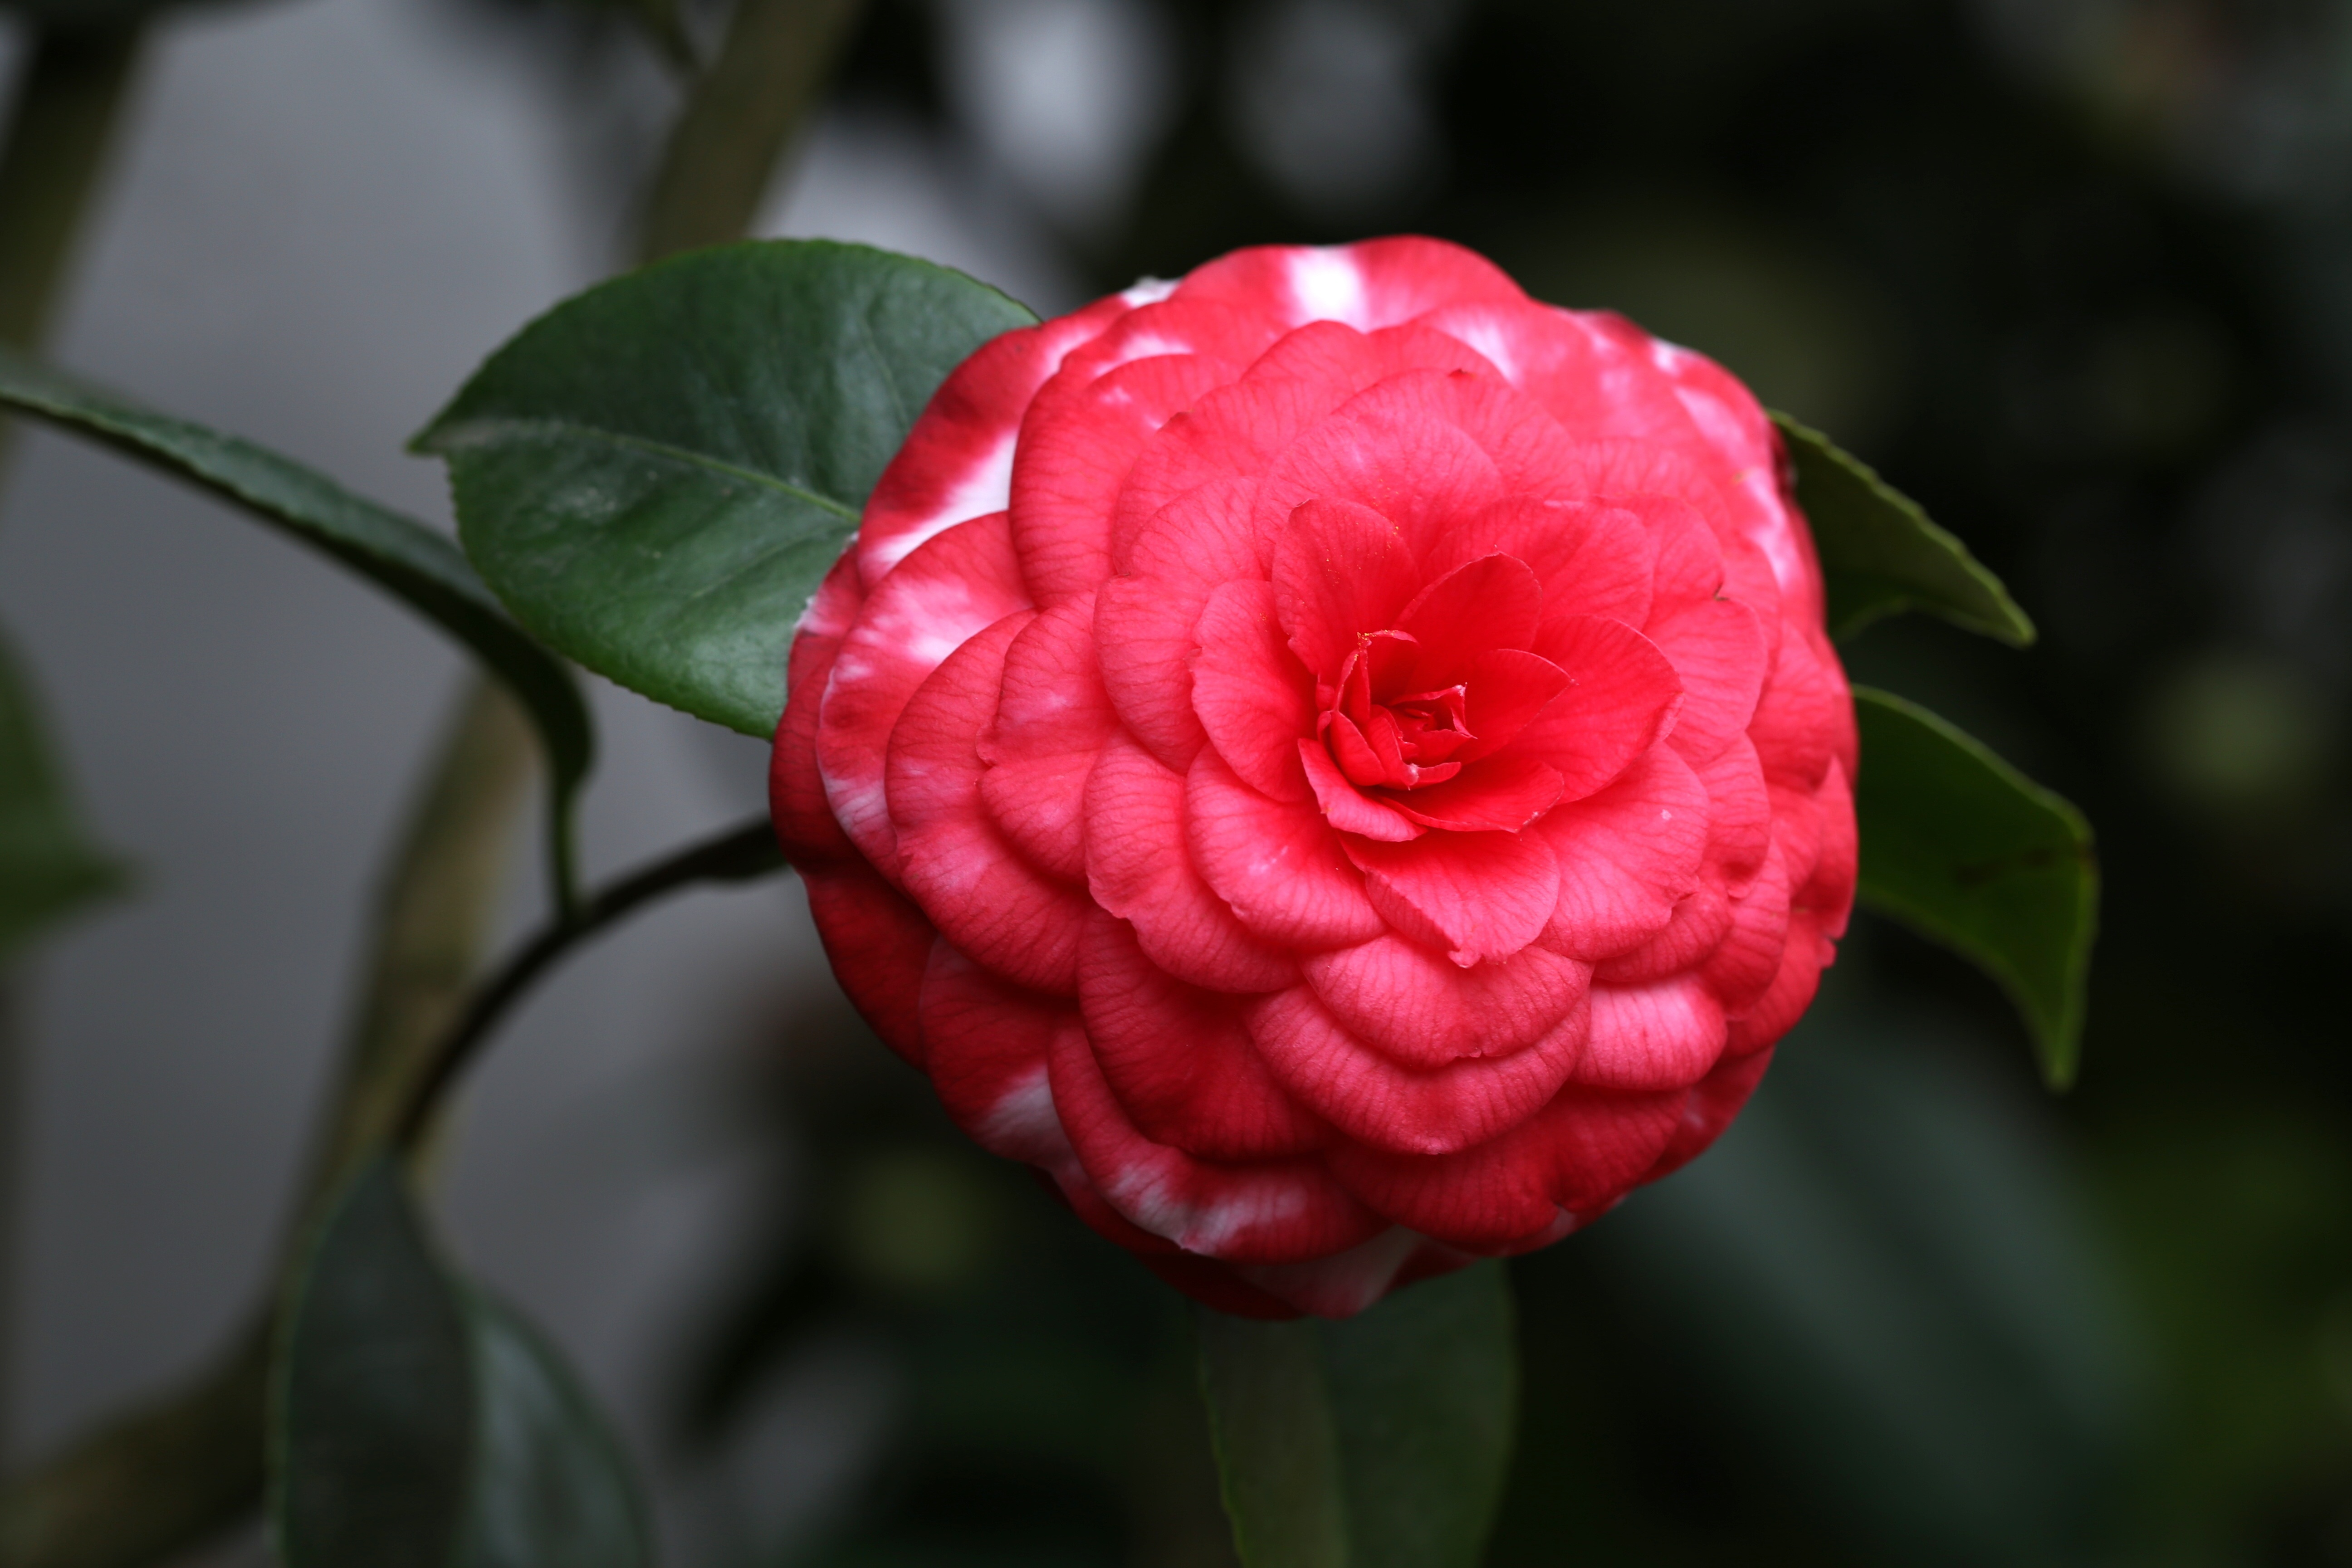
plant, flower, petal, red, botany, flora, flowers, camellia, floribunda, macro photography, theaceae, flowering plant, garden roses, plant stem, land plant, rosa centifolia, camellia sasanqua, japanese camellia, rajec jestrebi